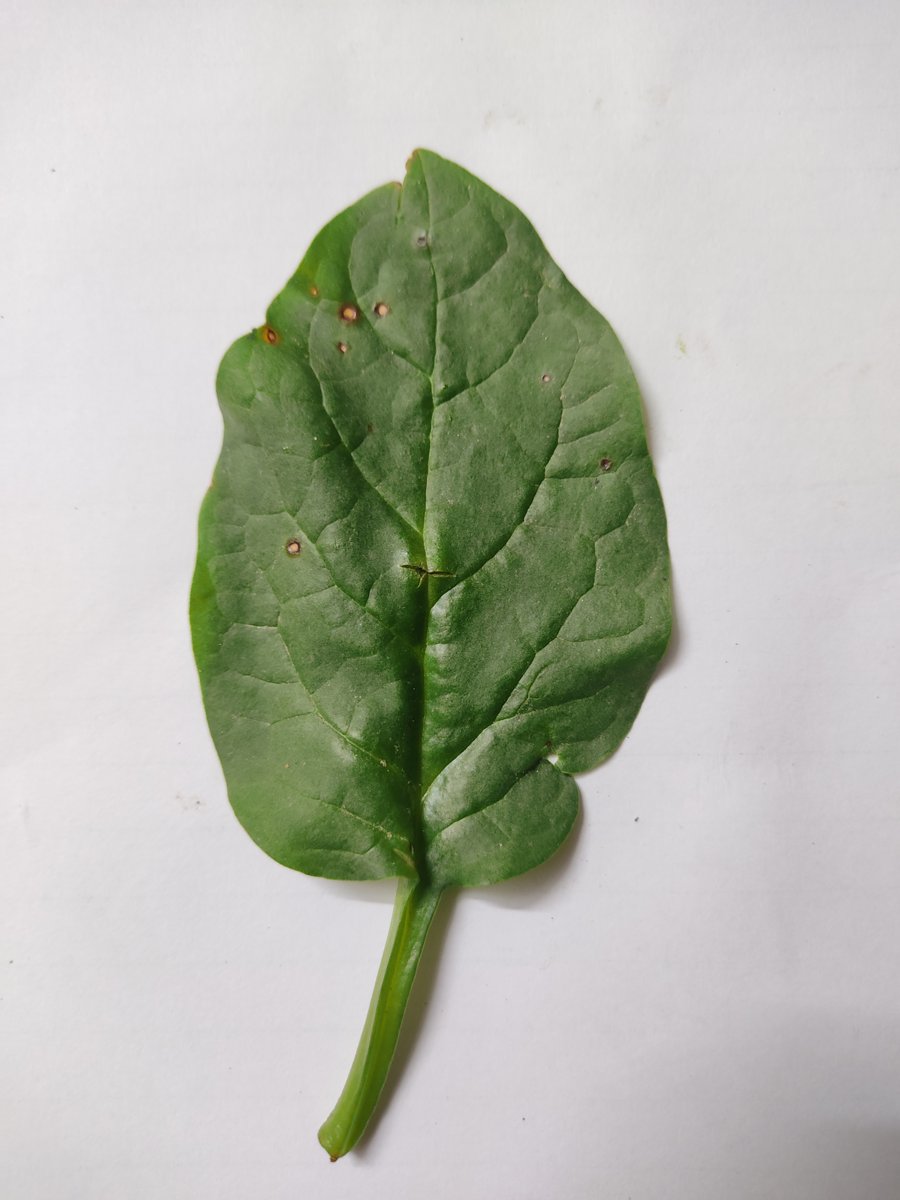
Label: Bacterial-Spot